Codex Sinaiticus

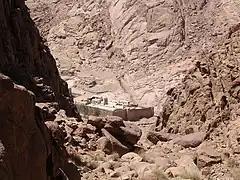
View of Saint Catherine's Monastery

In 1853, Tischendorf revisited the Saint Catherine's Monastery to get the remaining 86 folios, but without success. Returning in 1859, this time under the patronage of Tsar Alexander II of Russia, he was shown Codex Sinaiticus. He would later claim to have found it discarded in a rubbish bin. (This story may have been a fabrication, or the manuscripts in question may have been unrelated to Codex Sinaiticus: Rev. J. Silvester Davies in 1863 quoted "a monk of Sinai who... stated that according to the librarian of the monastery the whole of Codex Sinaiticus had been in the library for many years and was marked in the ancient catalogues... Is it not likely... that a manuscript known in the library catalogue would have been jettisoned in the rubbish basket." Indeed, it has been noted that the leaves were in "suspiciously good condition" for something found in the trash.) Tischendorf had been sent to search for manuscripts by Russia's Tsar Alexander II, who was convinced there were still manuscripts to be found at the Sinai monastery. The text of this part of the codex was published by Tischendorf in 1862: